Extractors

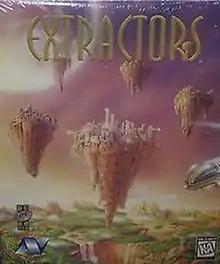
North American cover art

Extractors The Hanging Worlds Of Zarg, also known as Diggers 2, is a puzzle video game developed by Millennium Interactive. It was published in 1995 for DOS by Psygnosis in Europe and by Nova Spring in North America. It is the sequel to 1993's "Diggers". A version for the Amiga CD32 was produced but never released.